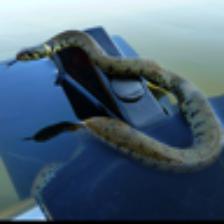
Label: NonHuman